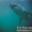
Label: shark